Lifebox

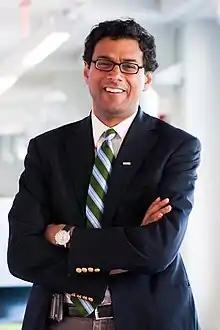
Atul Gawande

The original formation of the organization included representatives of World Federation of Societies of Anaesthesiologists, the Association of Anaesthetists of Great Britain and Ireland, and the Harvard School of Public Health.